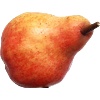
Label: red_pear